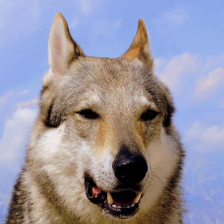
Label: animals